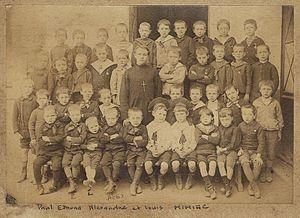
La fratrie Miniac à l'école des frères de Saint-Servan-sur-Mer, vers 1890-1895.
Le collège du Sacré-Cœur est un établissement privé catholique d'enseignement secondaire situé à Saint-Malo, en France. Il a été fondé en 1823 par Jean-Marie de La Mennais.